Freightliner Century Class

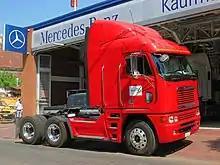
2011 Freightliner Argosy

For 2002 production, the Freightliner Coronado was introduced as a third model for the C-Series family. Serving as a 21st-century version of the FLD 132 (Classic XL), the Coronado shared its cab structure with the Century Class and Columbia, but was fitted with an extended-length hood with a large rectangular chrome grille, external air intakes, and chrome-trimmed headlamps.